Robert Snodgrass

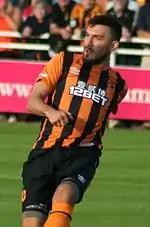
Snodgrass playing for Hull City in 2014

Snodgrass scored his first goal of the 2013–14 season with a "free-kick from around 20 yards that looped over the wall and into the bottom-left corner of the net" in a 3–1 win over West Ham United on 9 November. He scored again on 23 February 2014 against Tottenham after a cutting through ball from Bradley Johnson, holding off the defender and placing it past goalkeeper Hugo Lloris from just inside the box. That goal turned out to be the only goal, as Norwich won 1–0.